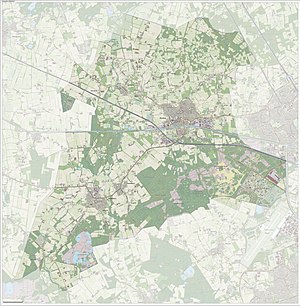
Oirschot
Oirschot er en kommune og en by i den sydlige provins Noord-Brabant i Nederlandene.